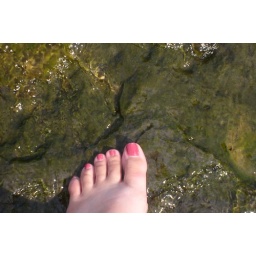
Roadside beach exploring - my toes in the cold water